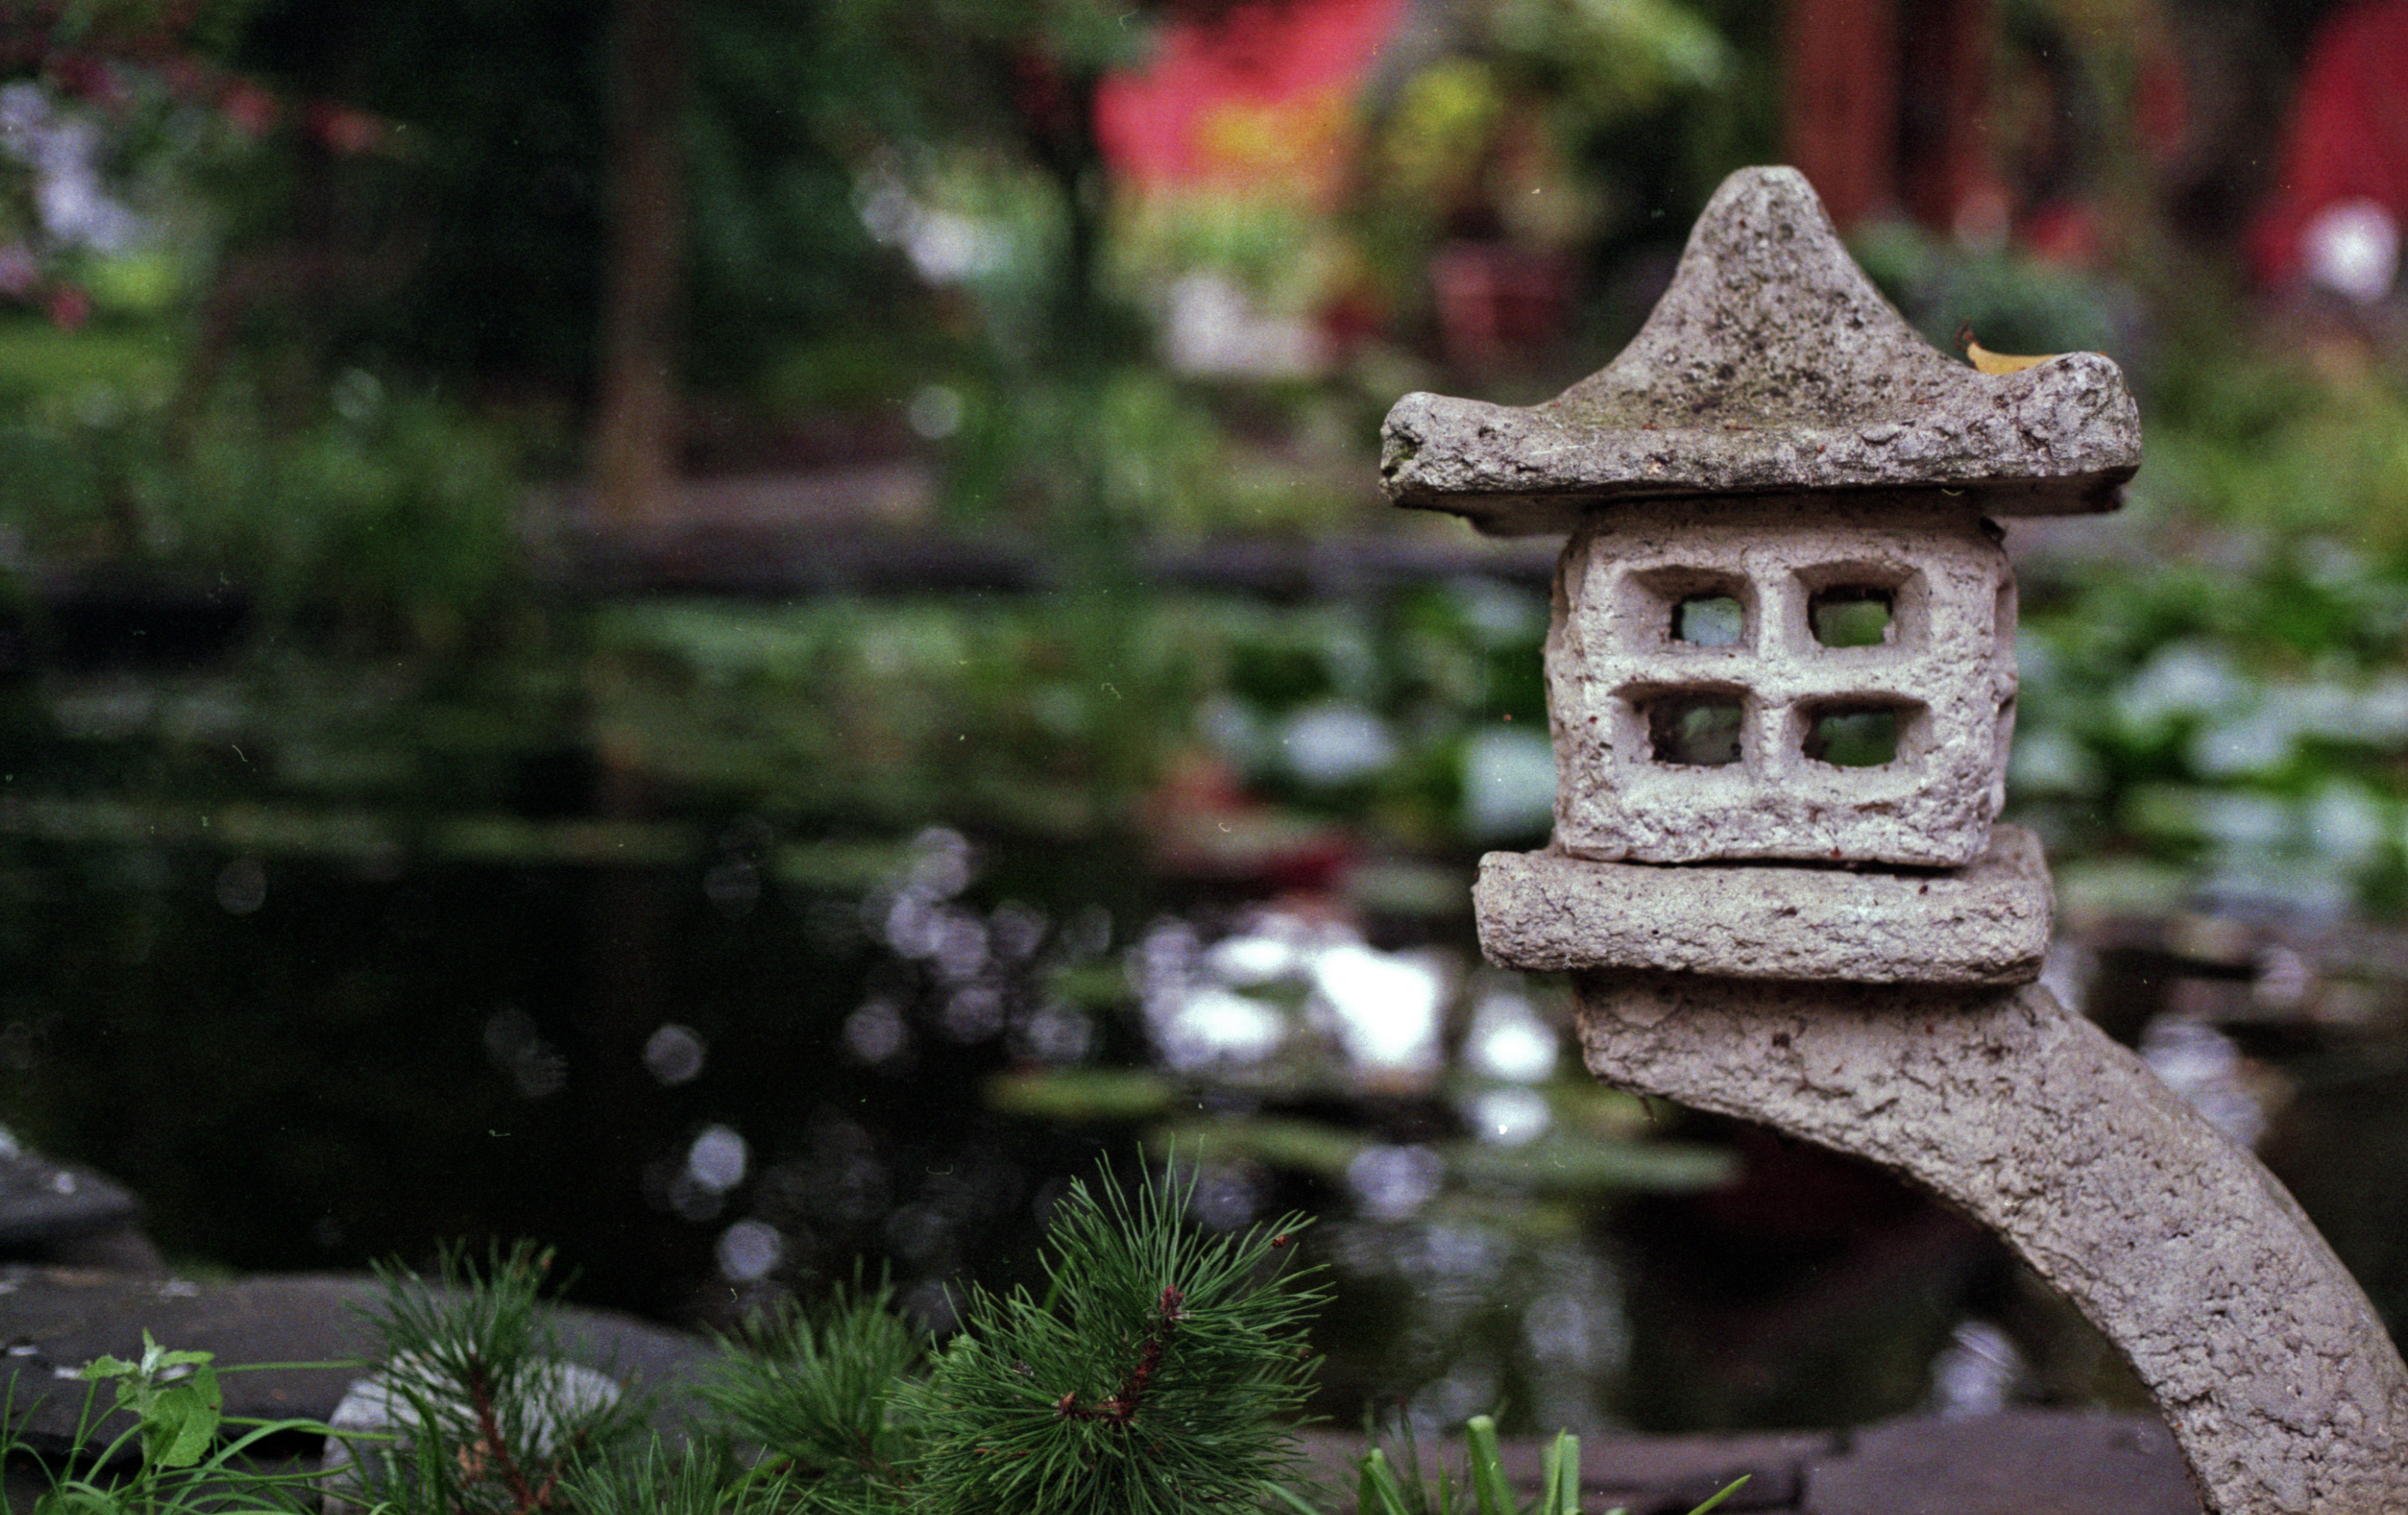
tree, flower, film, stone, lantern, canon, botany, garden, temple, fuji, expired, superia, 50e, ko, lmps